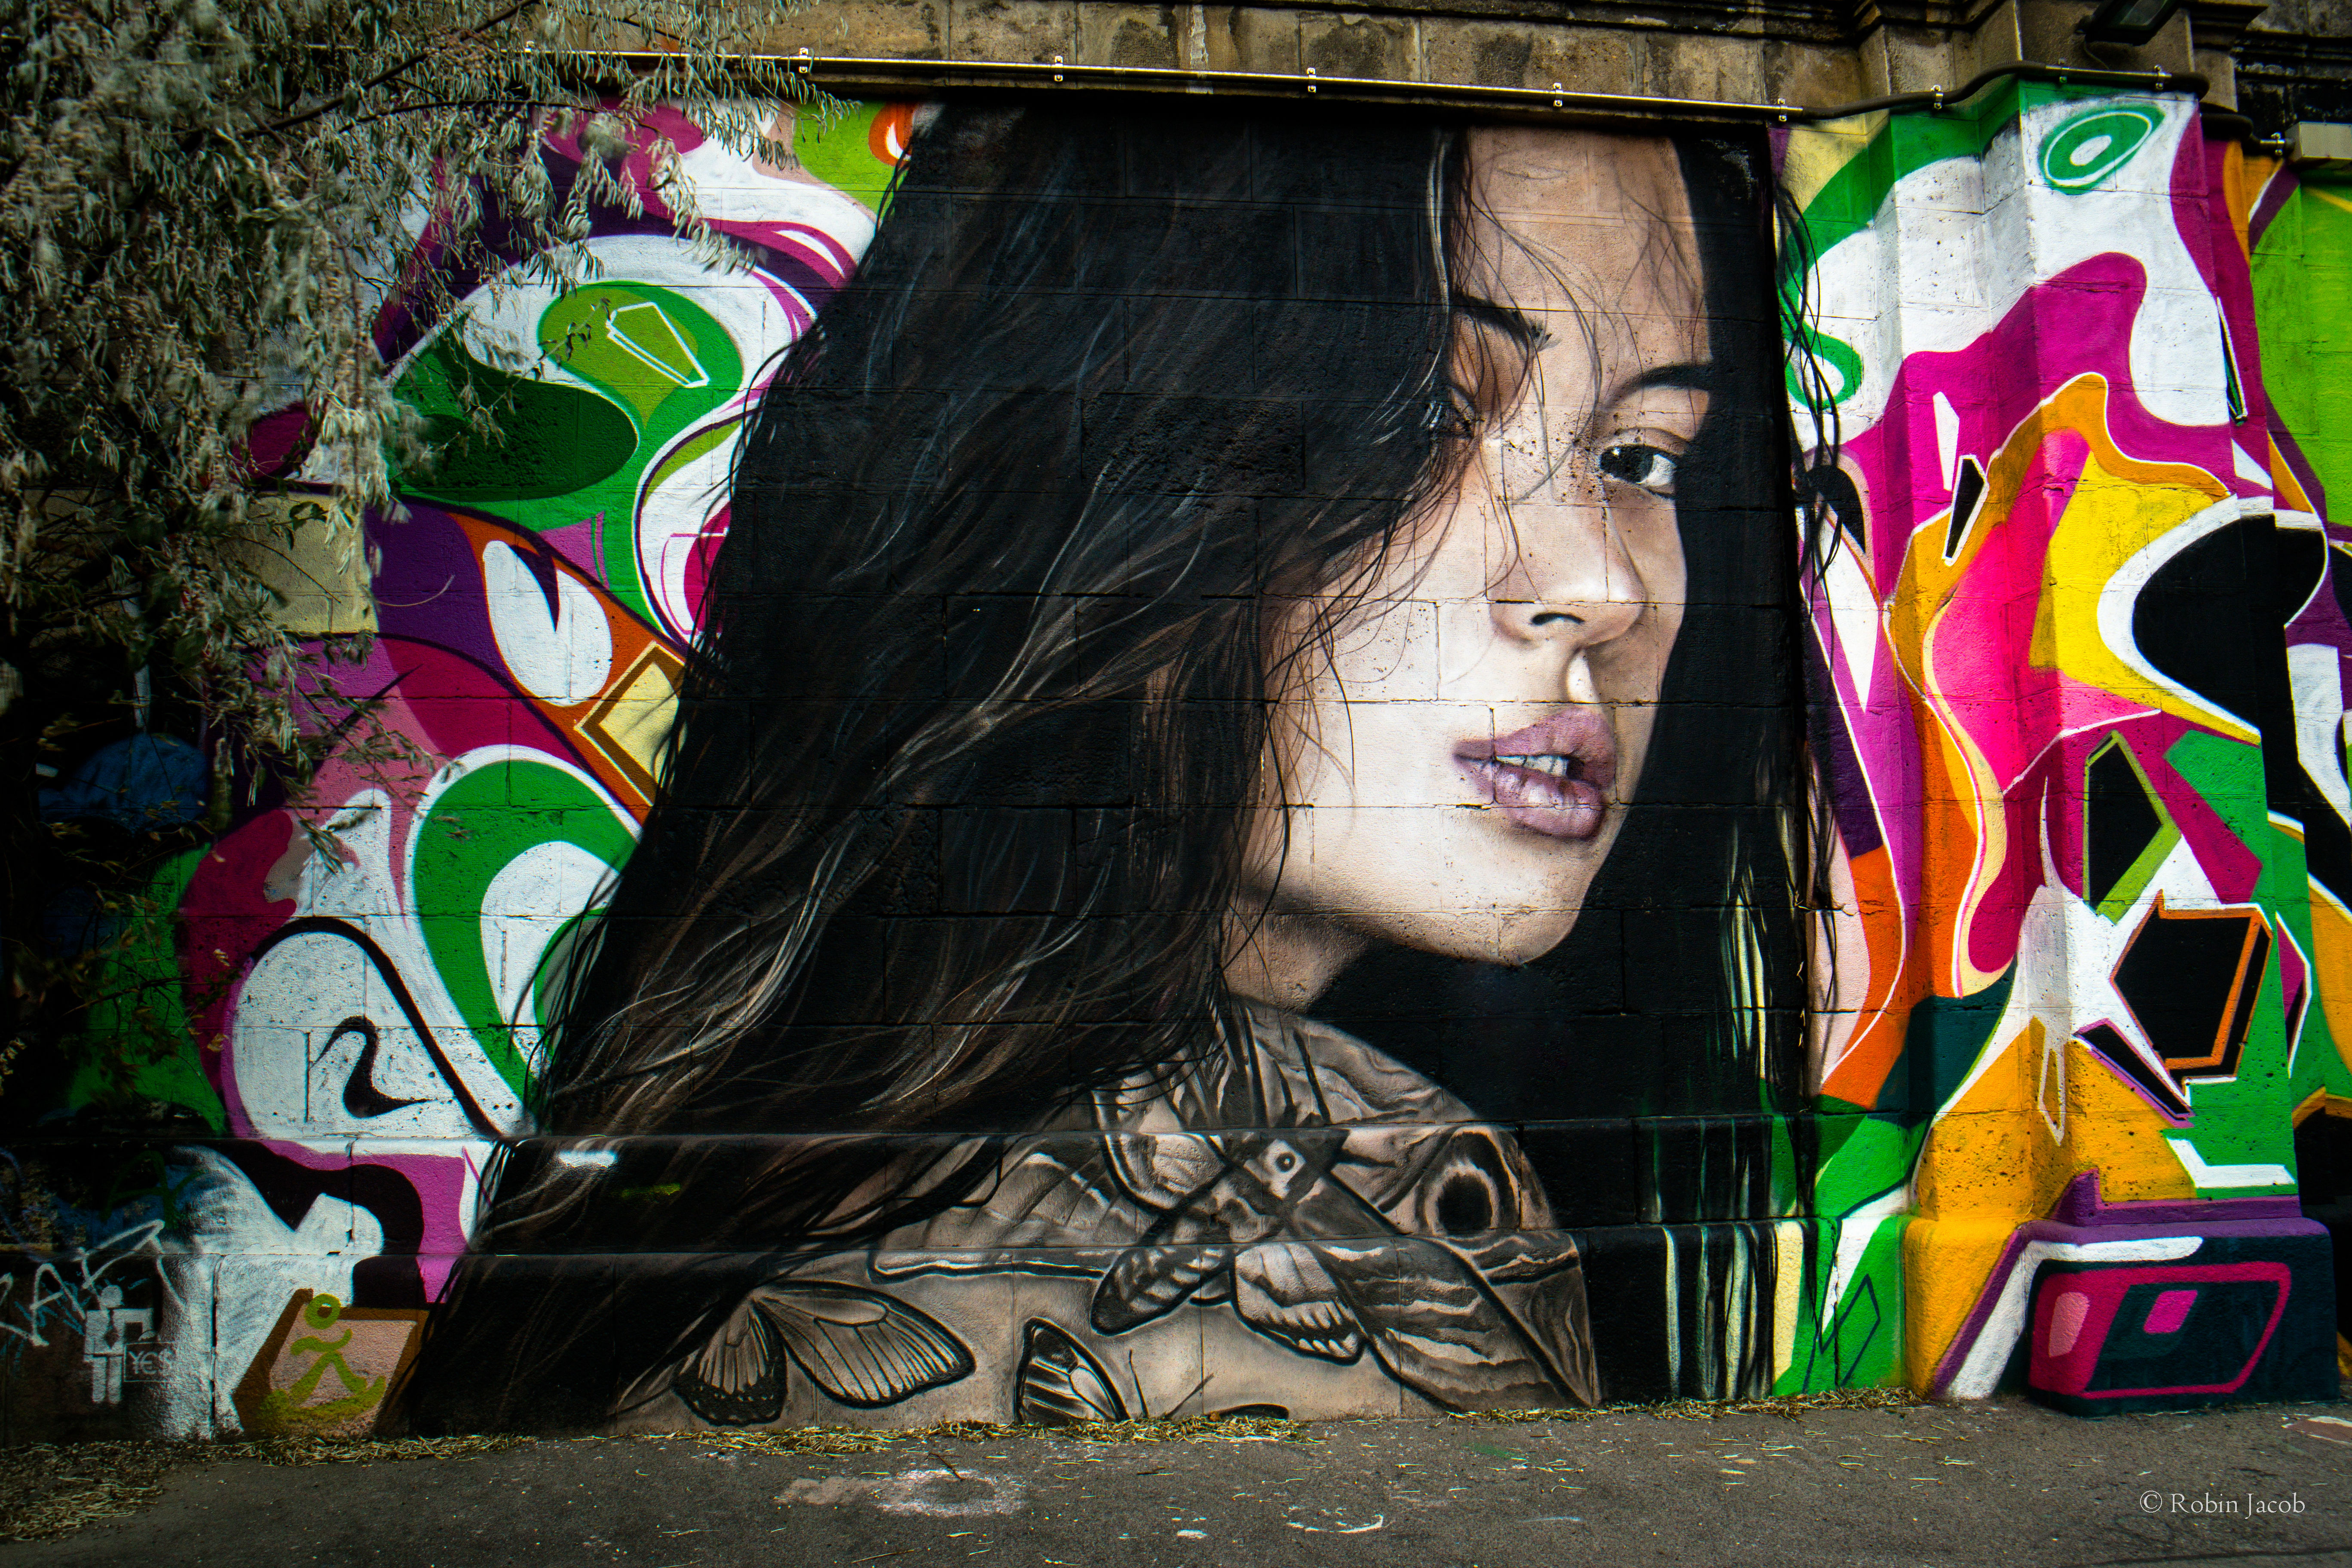
road, street, color, graffiti, street art, art, danube, cool image, vienna, streetart, i, wien, donau, donaukanal, urban area